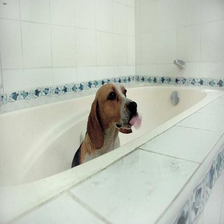
Species: dog
Breed: beagle